Saving Private Ryan

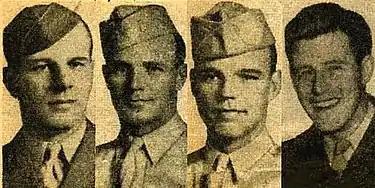
The Niland brothers (1940s) were an influence on "Saving Private Ryan" plot

Spielberg's initial concept for "Saving Private Ryan" was a "Boys' Own–"style adventure film in which the search for Ryan was a public relations effort by the war department. However, after interviewing WWII veterans for research, he found this idea inappropriate. He decided to embed the story within a realistic portrayal of actual events while portraying the conflicted morality of sending men into life-threatening situations to save one man. He said, "I cannot tell you how many veterans came up to me... and said: 'Please be honest about it. Please don't make another Hollywood movie about WWII. Please tell our stories... The surviving Niland family was interviewed, and the story was further influenced by other substantial family war losses, including the five Sullivan brothers killed during WWII, and the Bixby brothers during the American Civil War; the resulting letter by Abraham Lincoln is quoted in the film.